1989 European Cup final

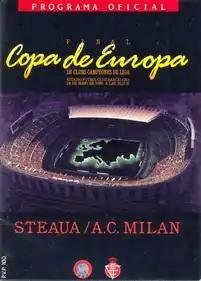
Match programme cover

The 1989 European Cup final was a football match held at the Camp Nou in Barcelona, Spain, on 24 May 1989 that saw Milan of Italy defeat Steaua București of Romania 4–0. Two goals each from Marco van Basten and Ruud Gullit gave the "Rossoneri" their third victory in the competition.